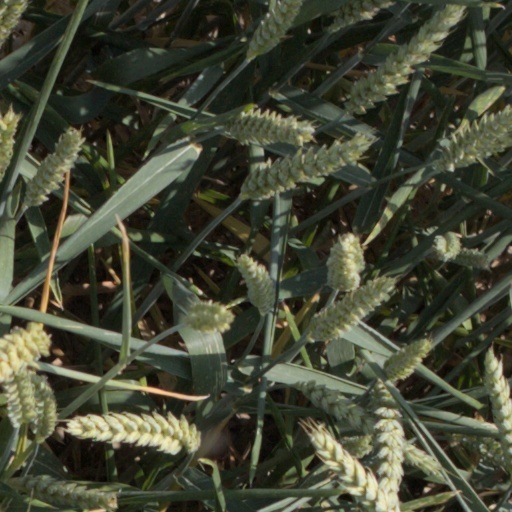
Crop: wheat